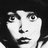
Emotion: surprise